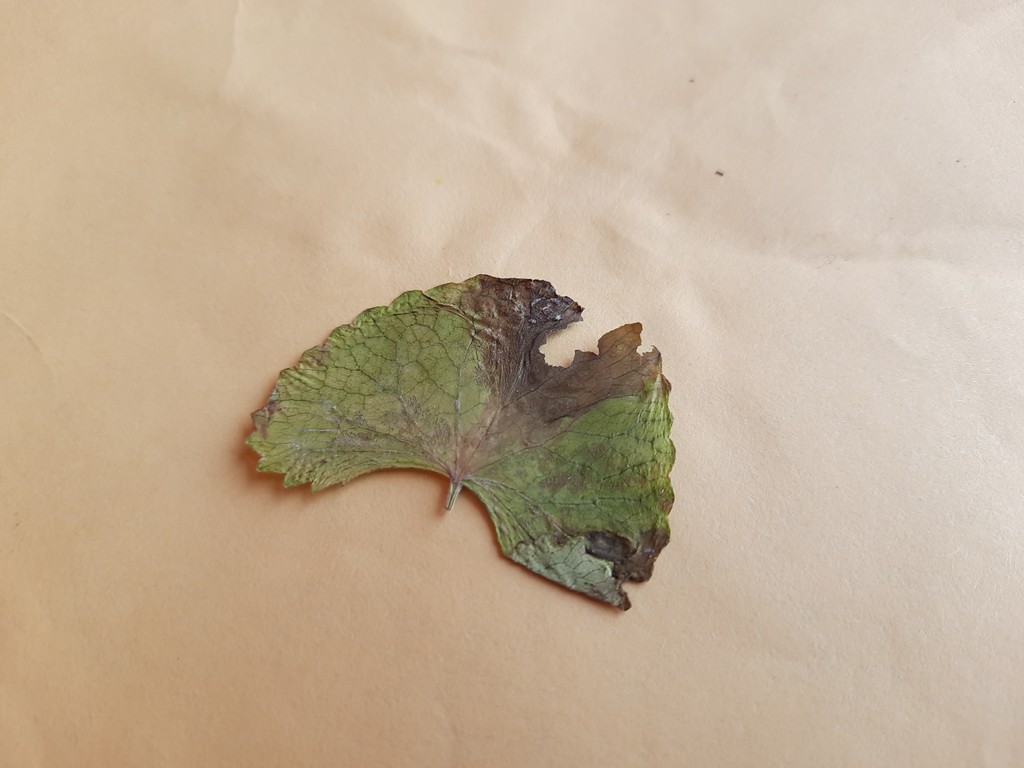
Label: Dried